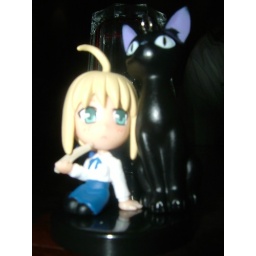
Saber with black cat in my strap